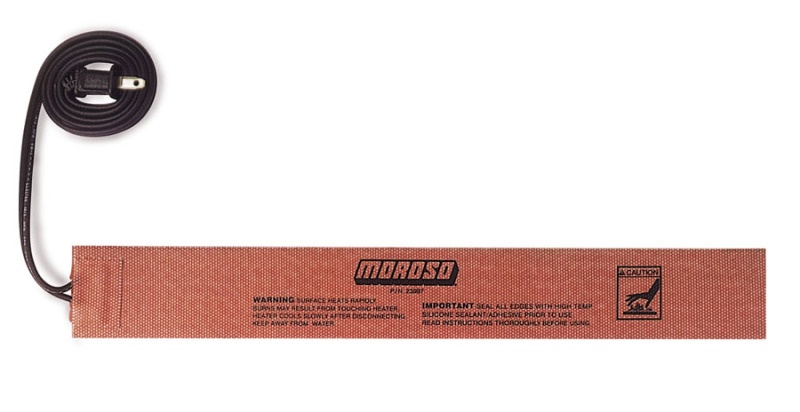
Moroso External Heating Pad - Self Adhesive - 2in x 15in - 150 Watts/110 Volt 36ft Cord
Moroso External Heating Pad - Self Adhesive - 2in x 15in - 150 Watts/110 Volt 36ft Cord
Brand: Moroso
Category: Vehicles & Parts > Vehicle Parts & Accessories > Vehicle Maintenance, Care & Decor > Vehicle Repair & Specialty Tools > Vehicle Battery Chargers